Dmitriy Gruzdev

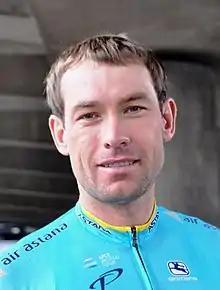
Gruzdev at the 2017 Tour de France

Dmitriy Nikolayevich Gruzdev (born 13 March 1986) is a Kazakhstani professional road bicycle racer, who last rode UCI WorldTeam . With ten professional wins, Gruzdev is a four-time winner of the Kazakhstan National Time Trial Championships, and he also won the Kazakhstan National Road Race Championships in 2024. He has also won six gold medals, across three different road events, at the Asian Cycling Championships.